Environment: real
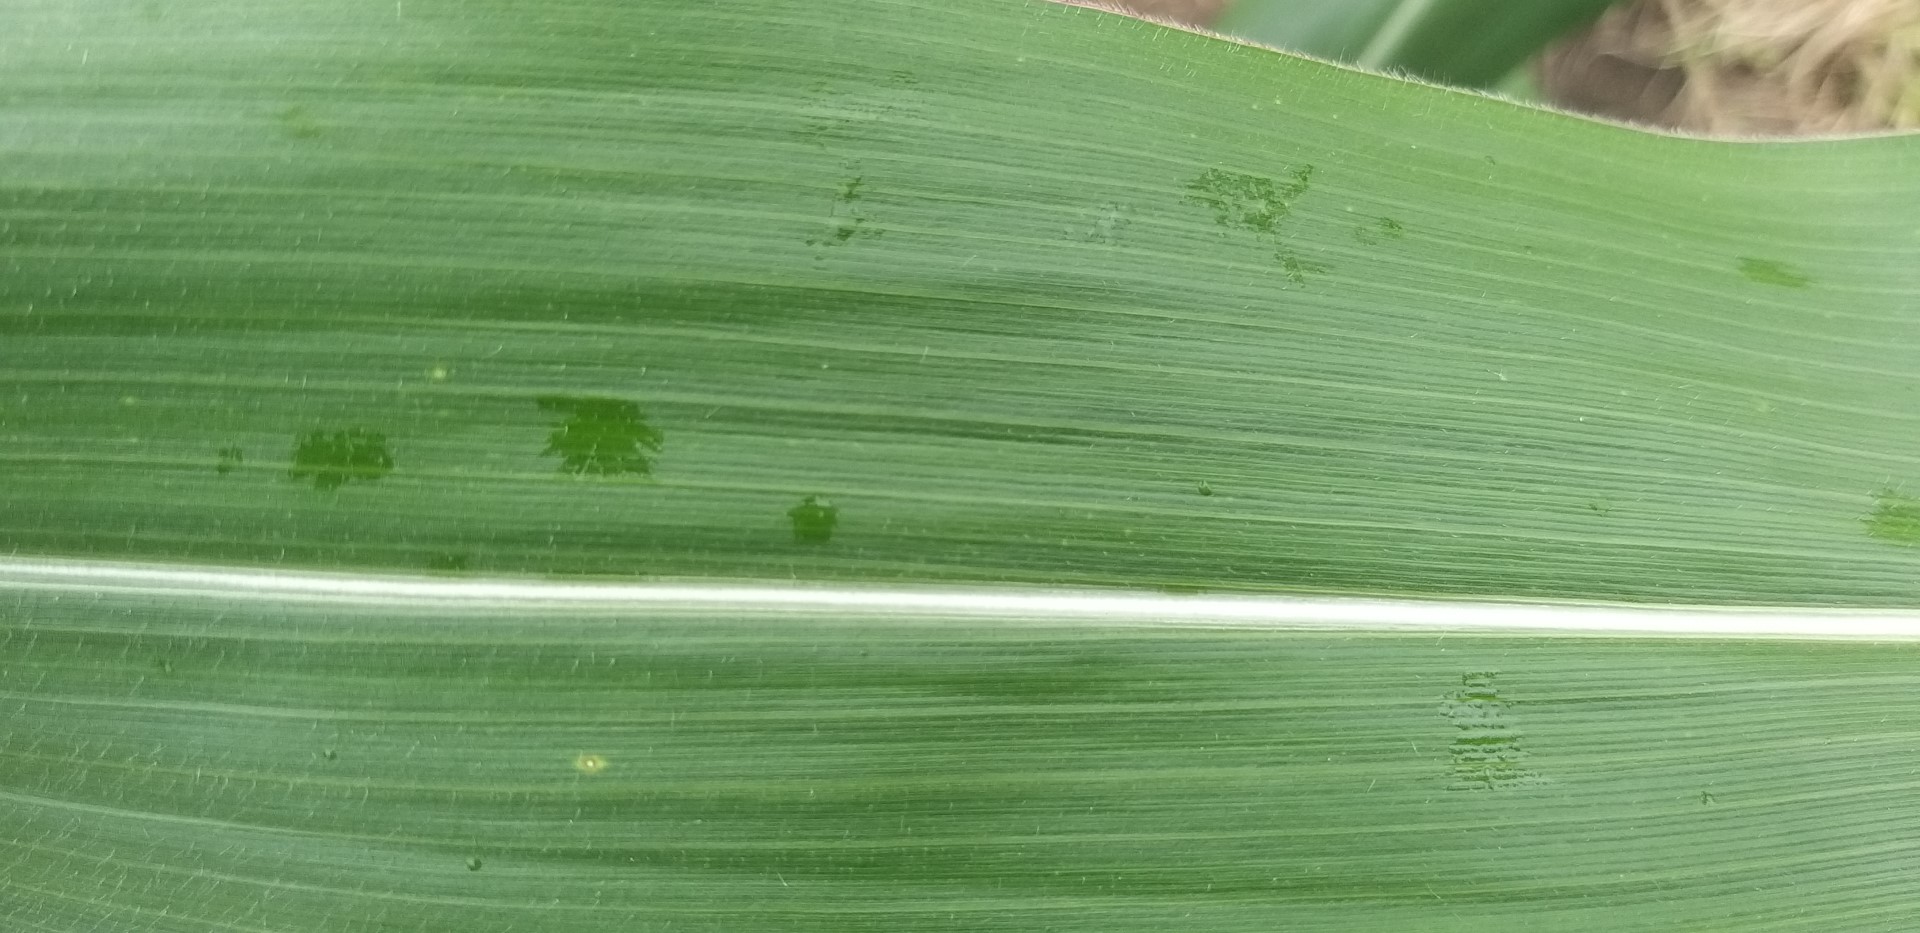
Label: healthy